Artemis program

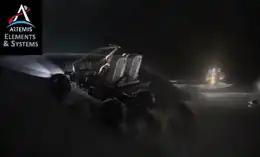
NASA's baseline Lunar Terrain Vehicle

The Artemis Base Camp will support missions of up to two months and will be used to study technologies to use on future Moon or Mars bases, and then future stationary modules may be used regularly for decades to come through both Government and commercial programs. Most probably it will be a site that has already been visited by prior robotic missions. It will consist of three main modules: